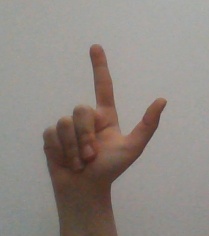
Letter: laam